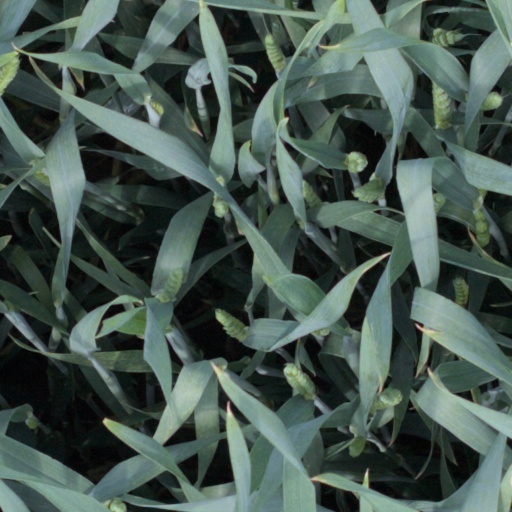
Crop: wheat